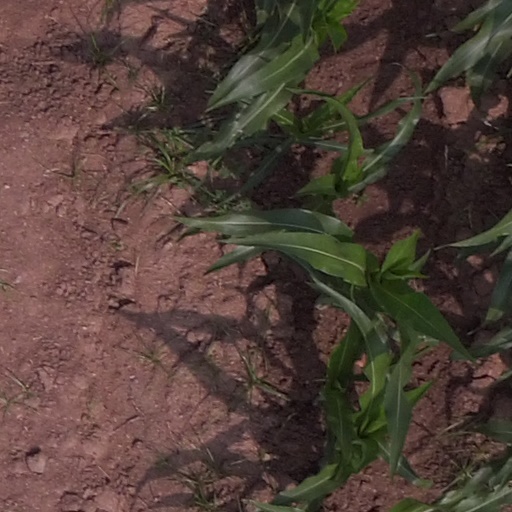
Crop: maize; corn